Haunted Ranch

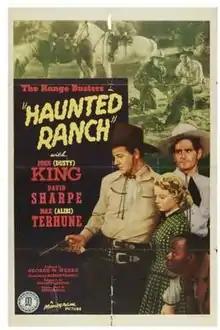
Film poster

Haunted Ranch is a 1943 American Western film directed by Robert Emmett Tansey. The film is the twentieth in Monogram Pictures' "Range Busters" series, and it stars John "Dusty" King as Dusty, "Davy" Sharpe and Max "Alibi" Terhune, with Rex Lease, Julie Duncan and Glenn Strange.